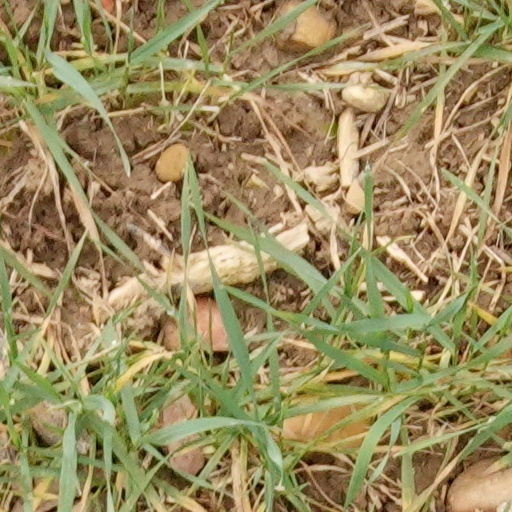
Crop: wheat